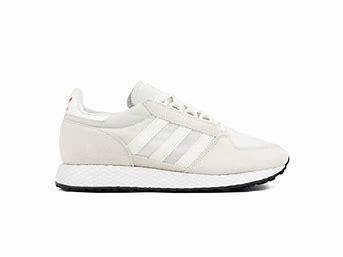
Brand: Adidas
Model: Forest Grove